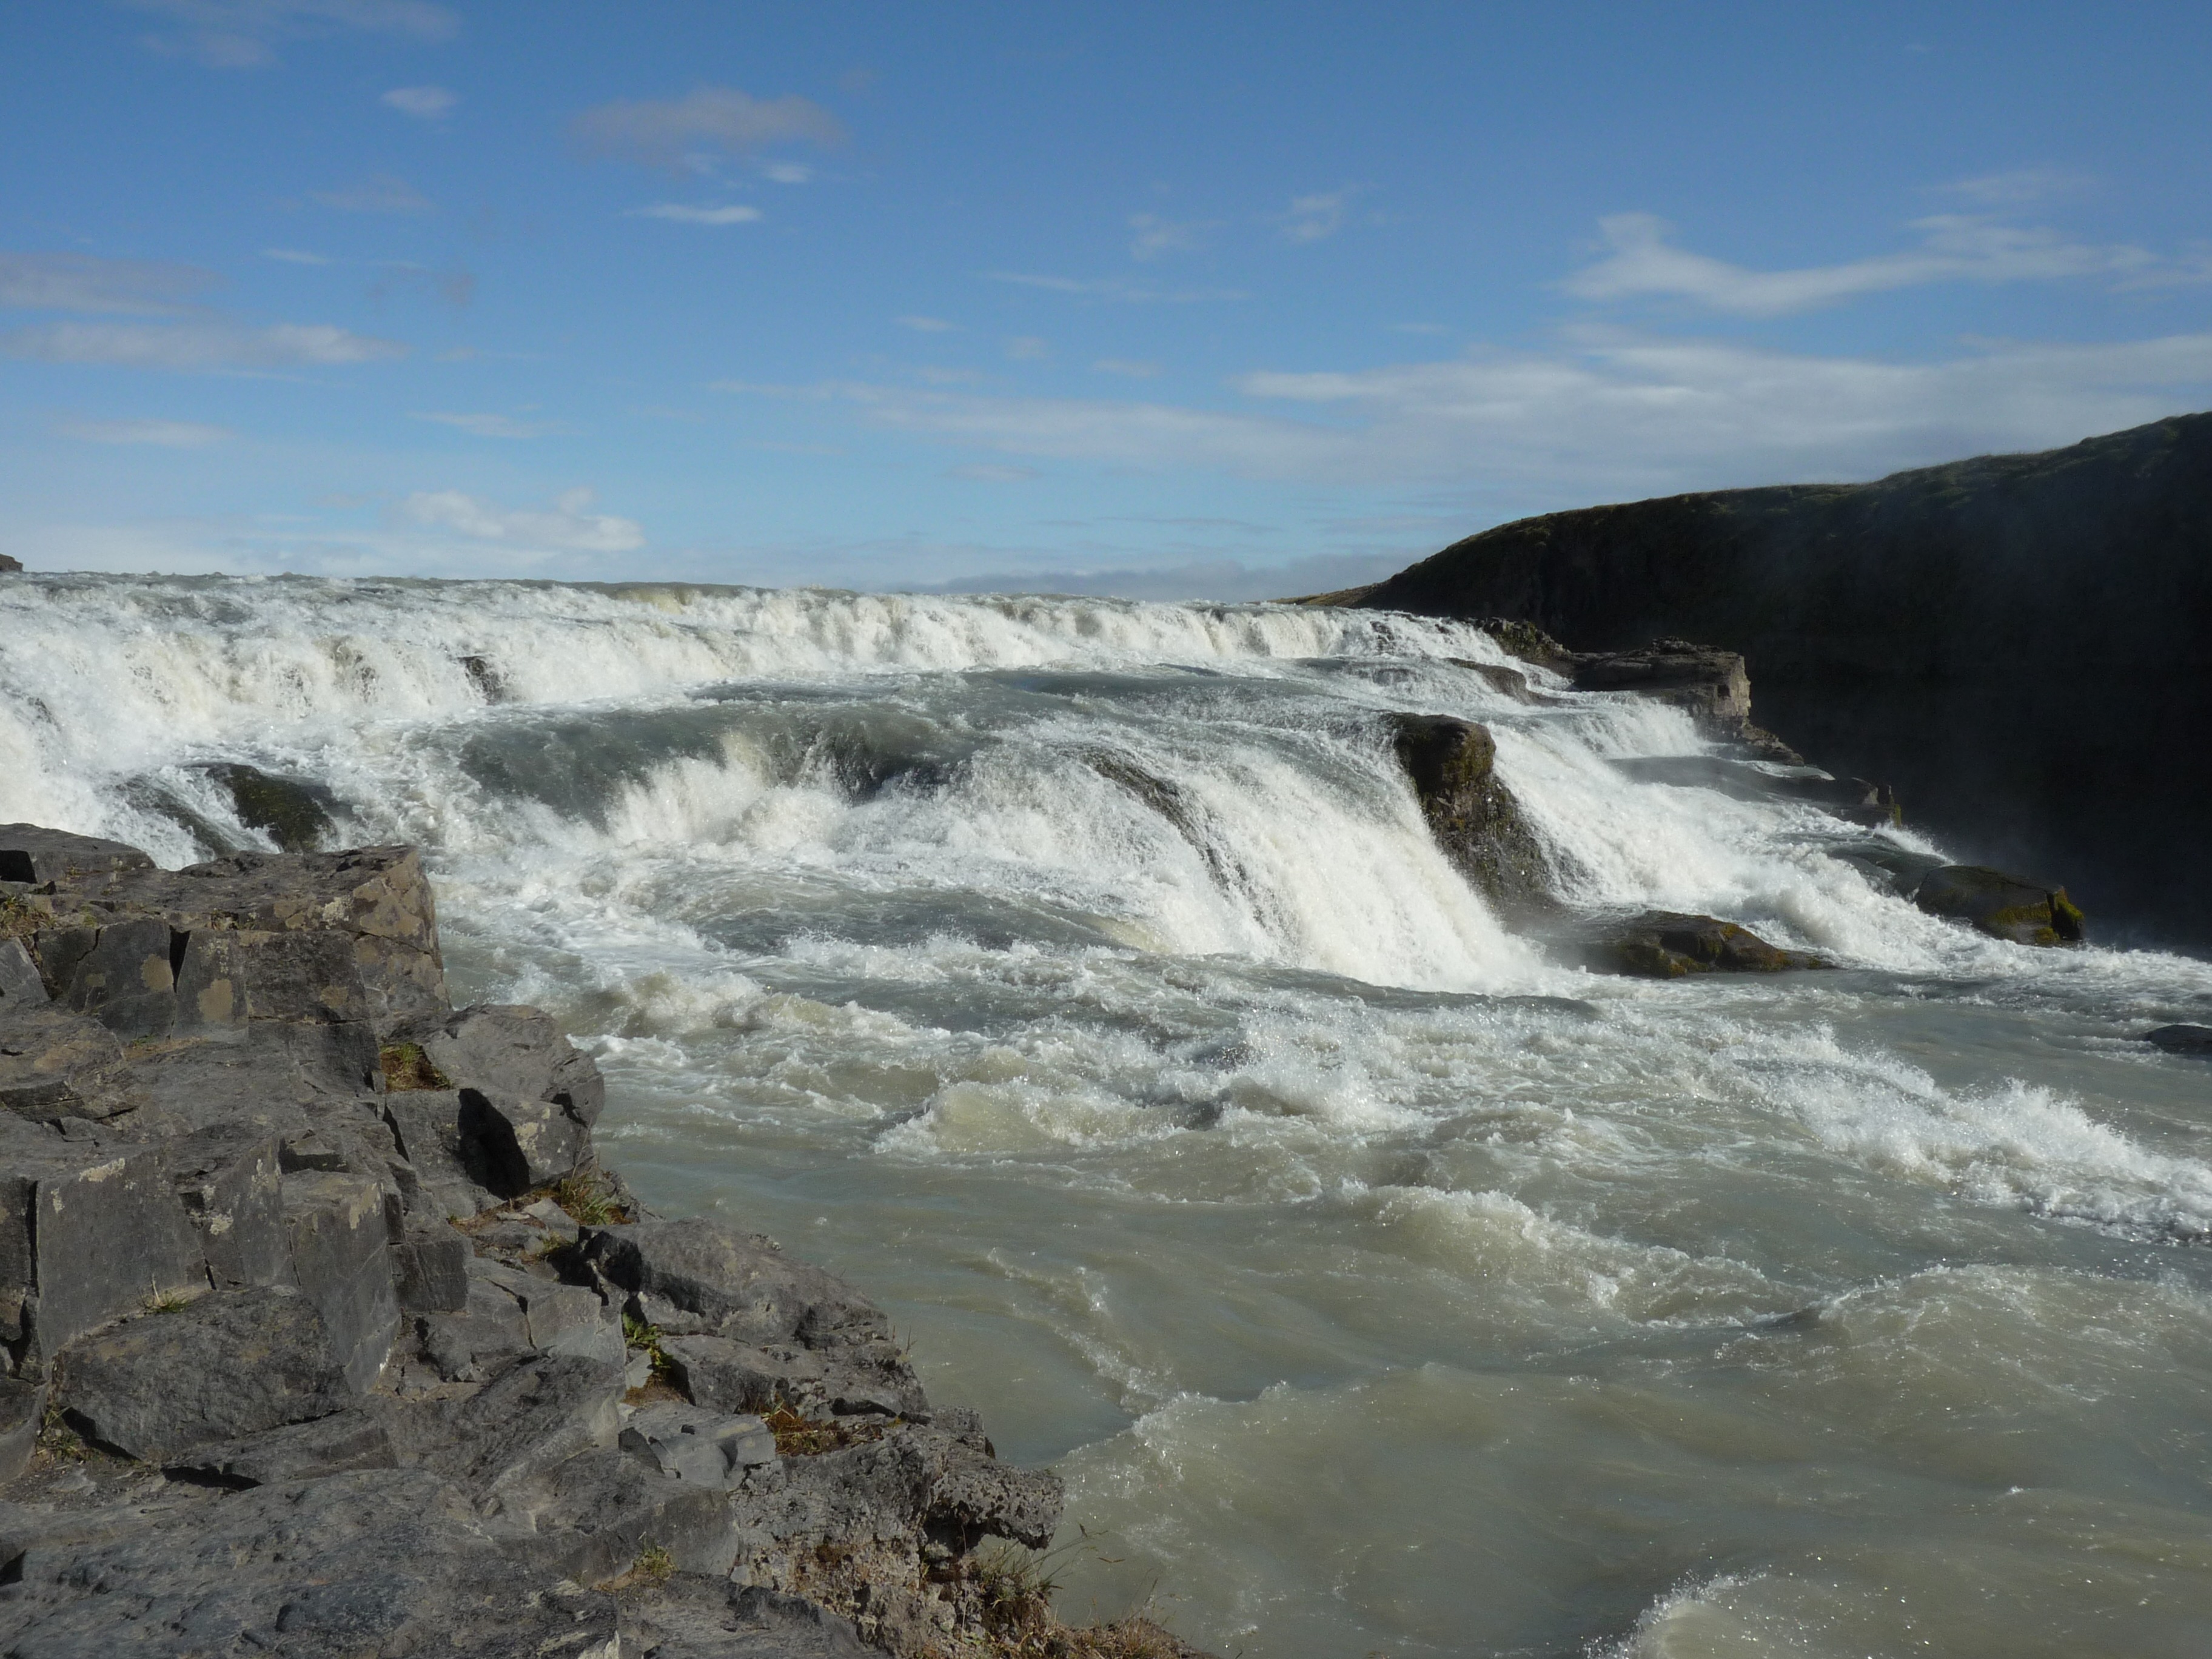
beach, landscape, sea, coast, water, nature, rock, ocean, waterfall, shore, wave, river, cliff, rapid, iceland, terrain, body of water, geology, water feature, gullfoss, landform, wind wave, haukadalur, hv t, lfus